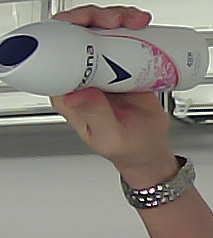
Product: rexona_spray